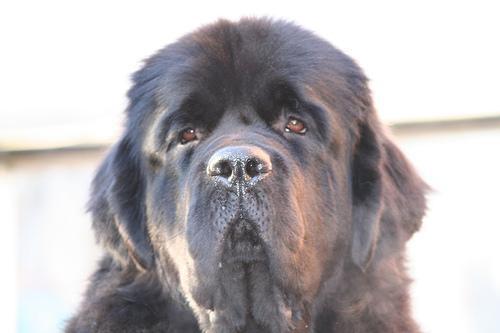
Newfoundland